Luther Grosvenor

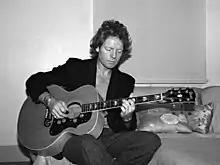
Grosvenor in 1988

Luther James Grosvenor (born 23 December 1946) is an English rock musician, who played guitar in Spooky Tooth, briefly in Stealers Wheel and, under the pseudonym Ariel Bender, in Mott the Hoople, Arthur Brown's Kingdom Come and Widowmaker.